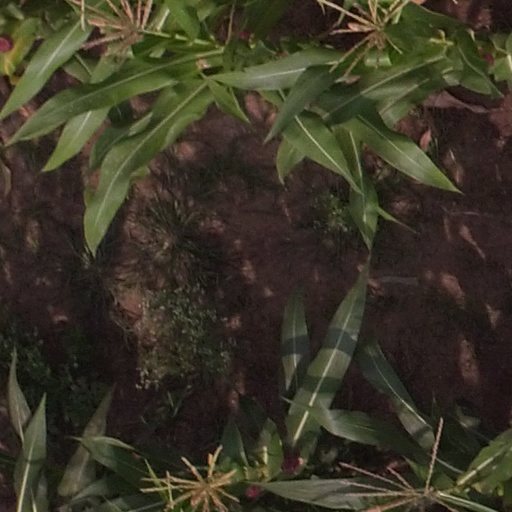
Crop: maize; corn